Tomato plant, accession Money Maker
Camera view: bottom (45 deg); turntable rotation: 0 degrees
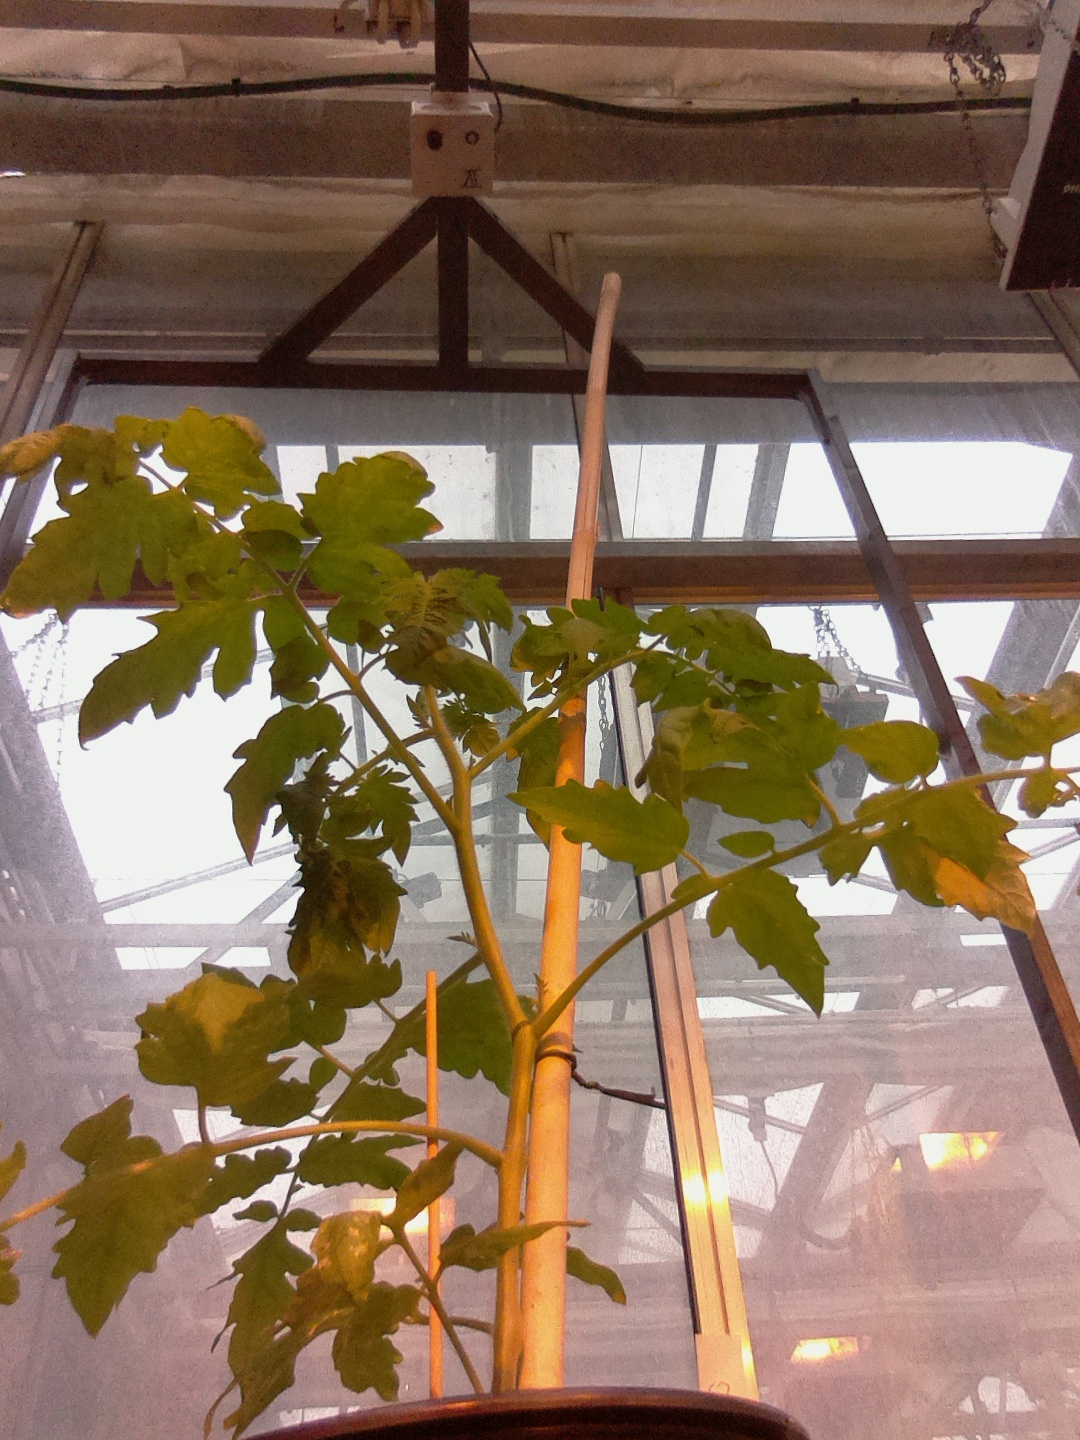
BBCH growth stage 14: 8 of true leaves visible